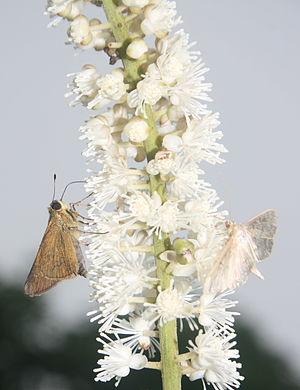
Actaea simplex, ou cierge d'argent, est une espèce de plantes à fleurs du genre Actaea appartenant à la famille des Ranunculaceae originaire du Japon, d'une partie orientale de la Mongolie et de l'Extrême-Orient russe, de Sakhaline aux îles Kouriles et de Sibérie orientale au Kamtchatka.